Offshore embedded anchors

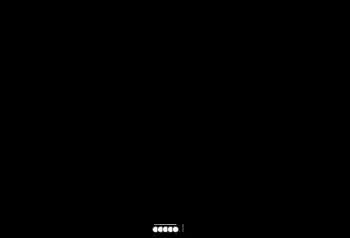
Anchor Pile Installation Methods

Anchor piles are hollow steel pipes that are either driven, or inserted into a hole drilled into the seabed and then grouted, similar to pile foundations commonly used in offshore fixed structures. The figure shows the different installation methods, where in the "driven" method, the steel tube is driven mechanically by a hammer, whilst in the "drilled" method a cast in-situ pile is inserted into an oversized borehole constructed with a rotary drill and then grouted with cement. Employment of a particular method depends on the geophysical and geotechnical properties of the seabed.